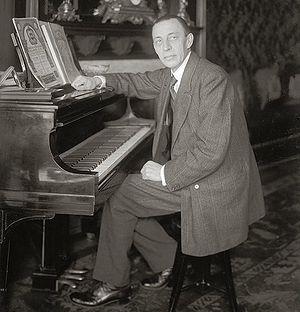
Anastasia Manahan, plus connue sous le nom d’Anna Anderson et de son véritable nom Franziska Schanzkowska, est une imposteuse née à une date inconnue et morte le 12 février 1984 à Charlottesville, aux États-Unis. Elle affirme être Anastasia Nikolaïevna de Russie, la quatrième fille du tsar Nicolas II de Russie, morte fusillée avec sa famille le 17 juillet 1918 à Iekaterinbourg. Le corps de la princesse n’étant retrouvé qu’en 2008, la théorie d’Anna Anderson est discréditée longtemps après sa mort.